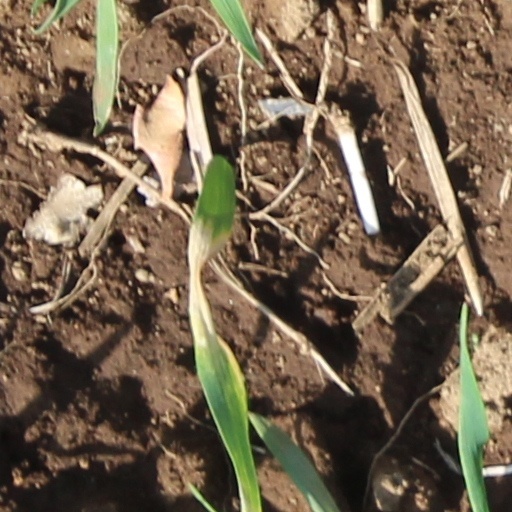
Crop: wheat